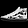
Label: Sneaker